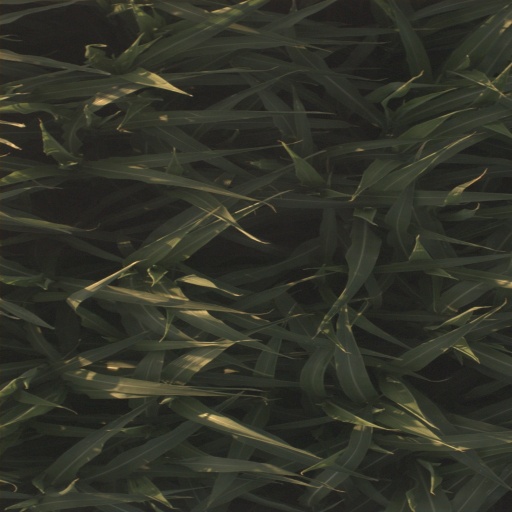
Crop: sorghum